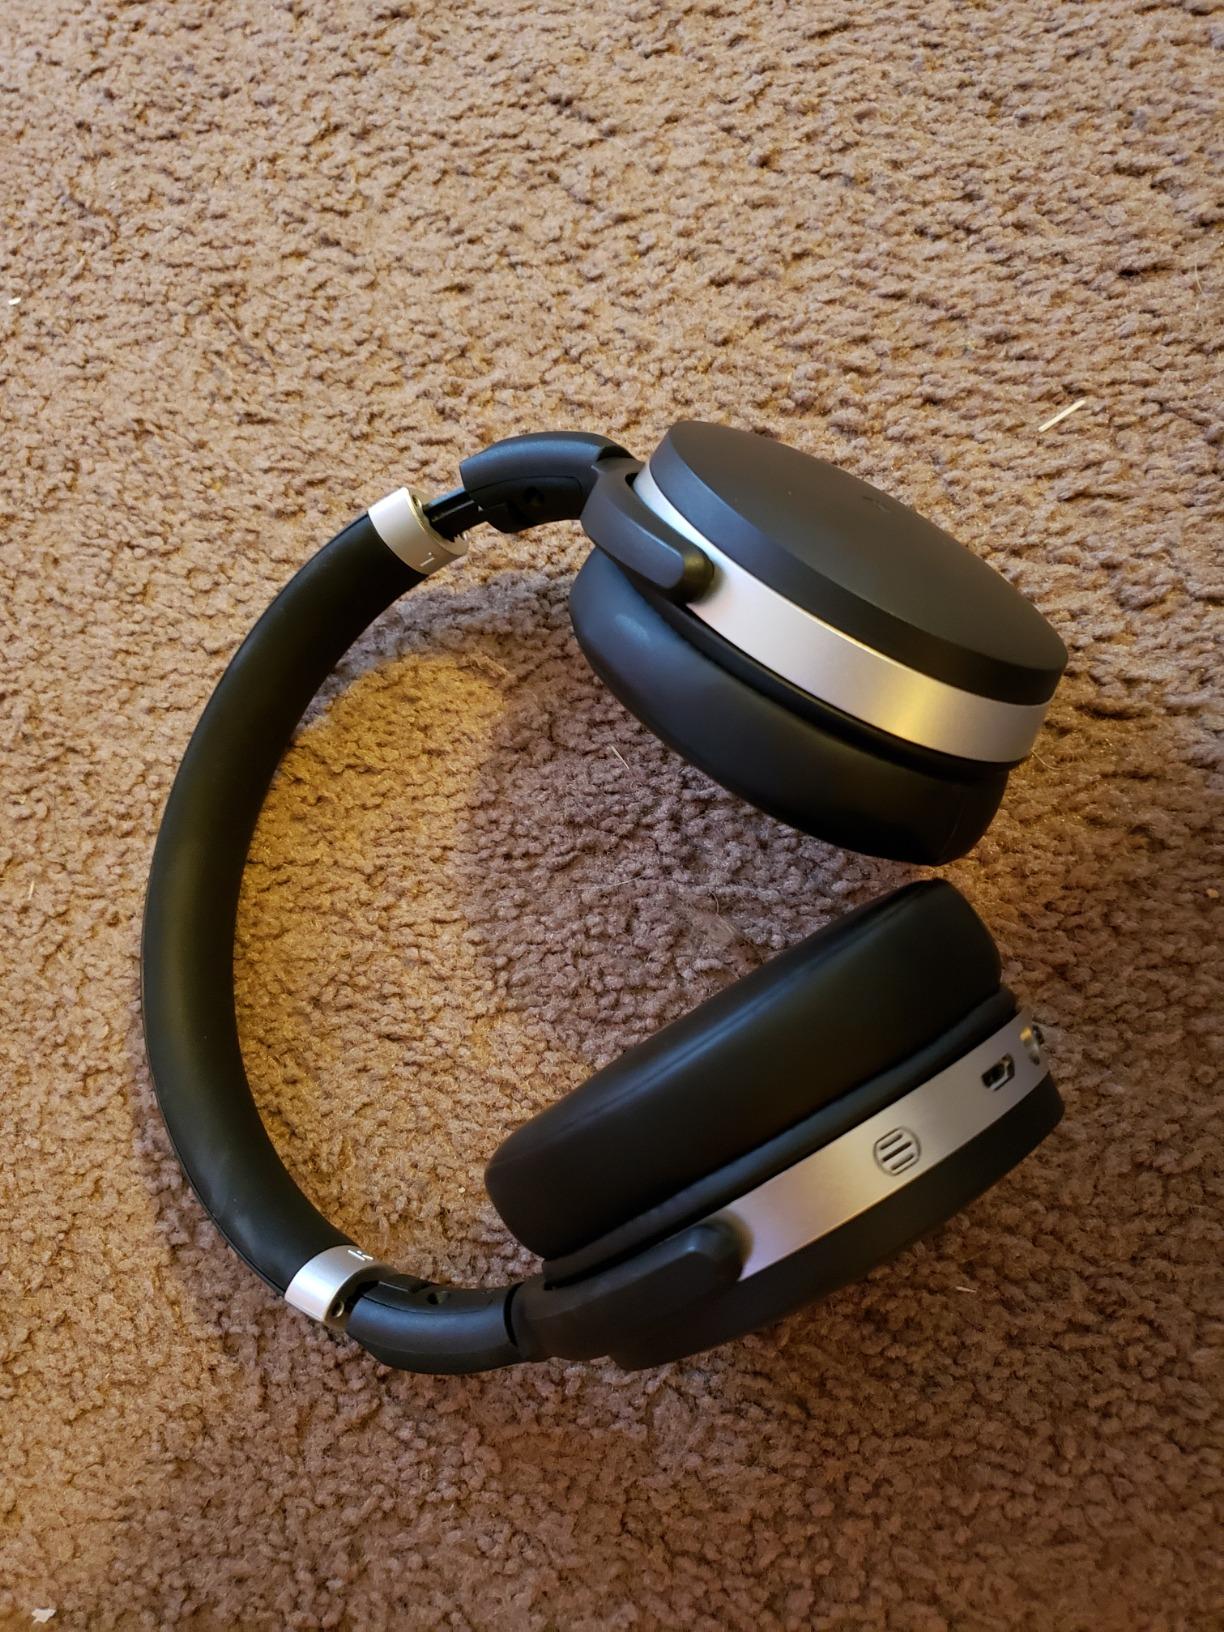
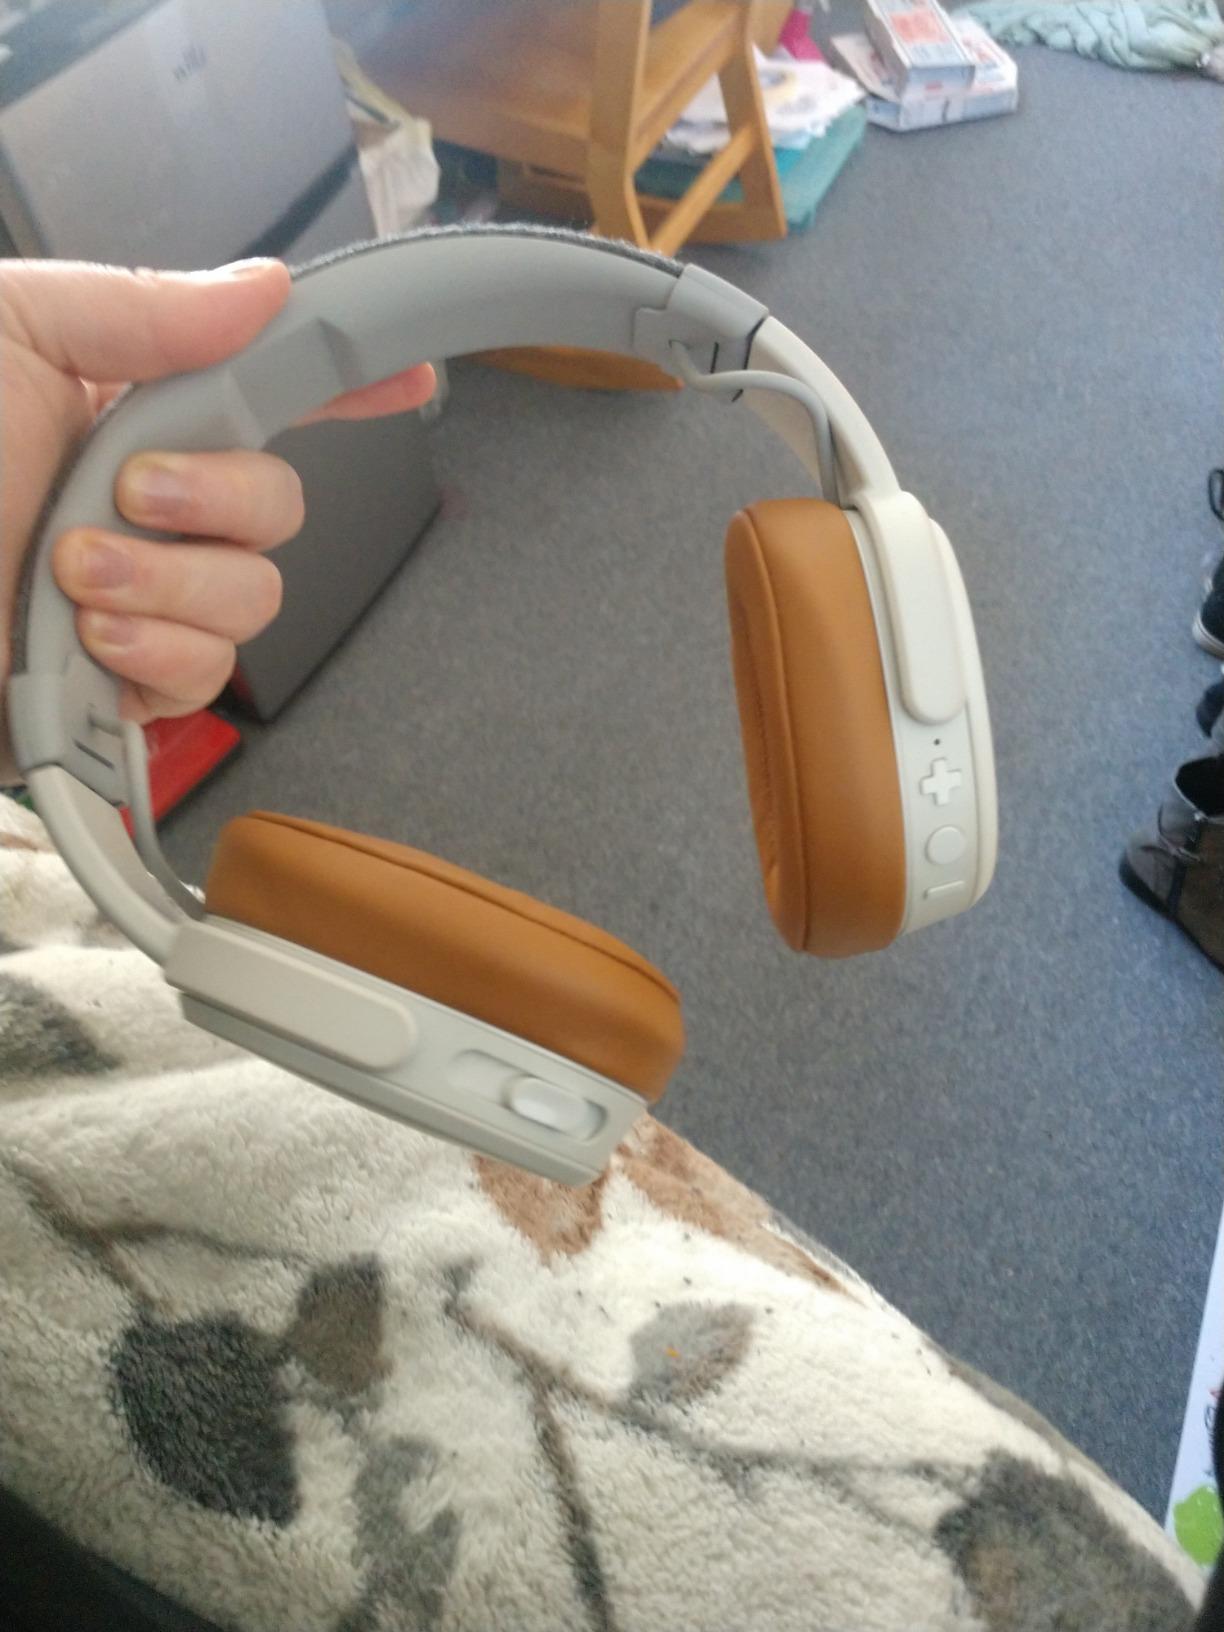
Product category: headphones
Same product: no